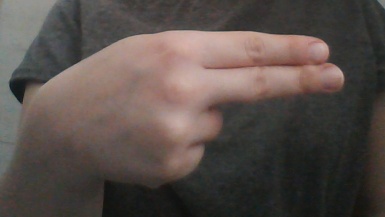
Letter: ain